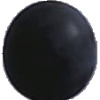
Label: Grape Blue 1